Scott Eastwood

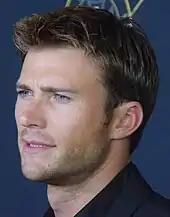
Eastwood in 2015

Eastwood began his career by using his given last name to avoid nepotism, although there is another actor named Scott Reeves. "I've auditioned for pretty much every one of my father's movies", he said in 2015, stating that he was rejected for the Clint Eastwood-directed "American Sniper". He briefly appeared in his father's 2008 film "Gran Torino", and played Joel Stransky in "Invictus".